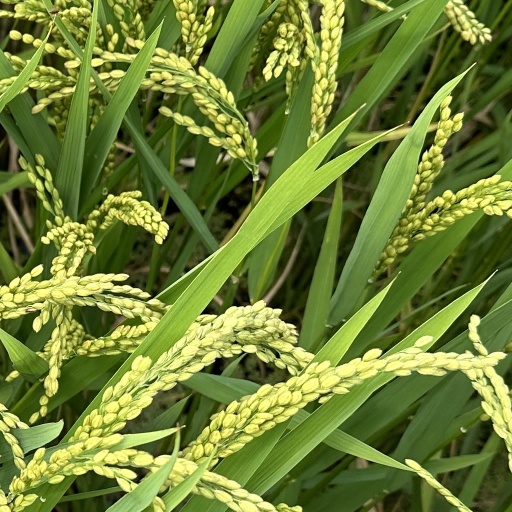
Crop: rice